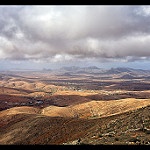
Label: mountain